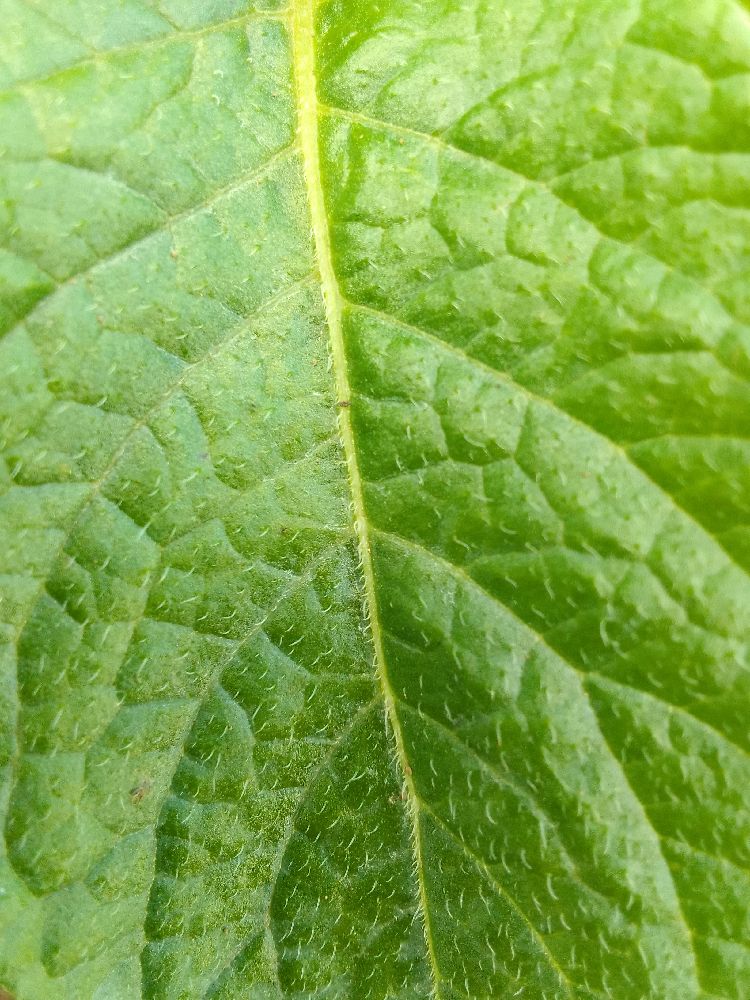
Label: Healthy